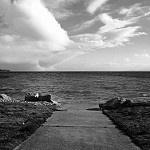
Label: B & W